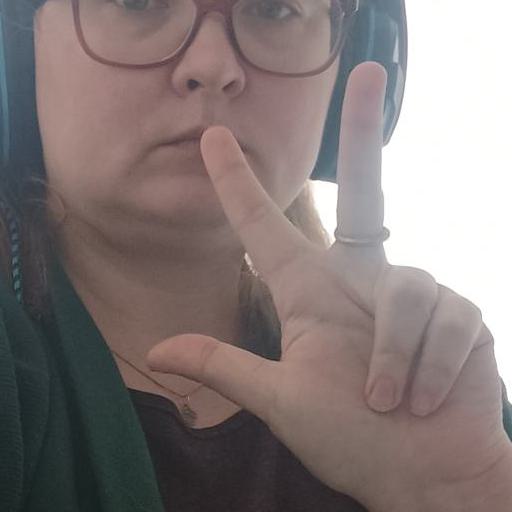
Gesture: three2